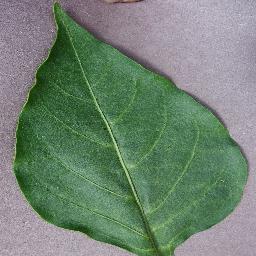
Label: Pepper,_bell___healthy